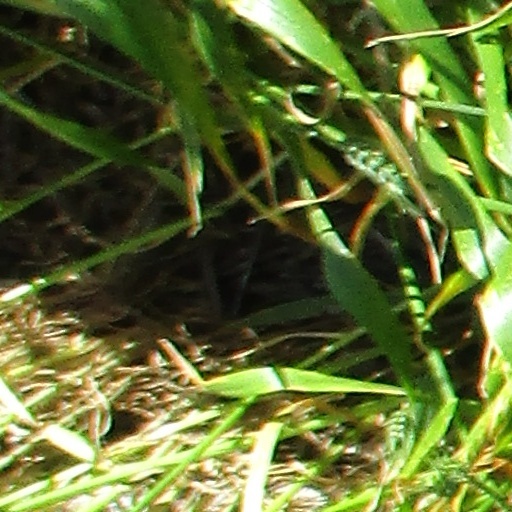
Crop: wheat